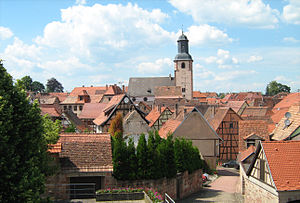
Bouxwiller
Bouxwiller
Bouxwiller er en kommune i den franske region Grand Est i Departementet Bas-Rhin. Den har 3.968 indbyggere og holder partnerskab til den tyske kommune Babenhausen.